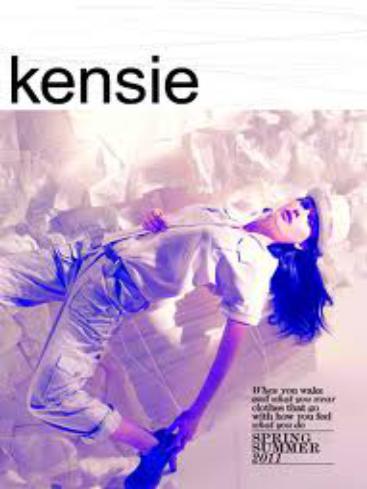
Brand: kensie
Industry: Clothes